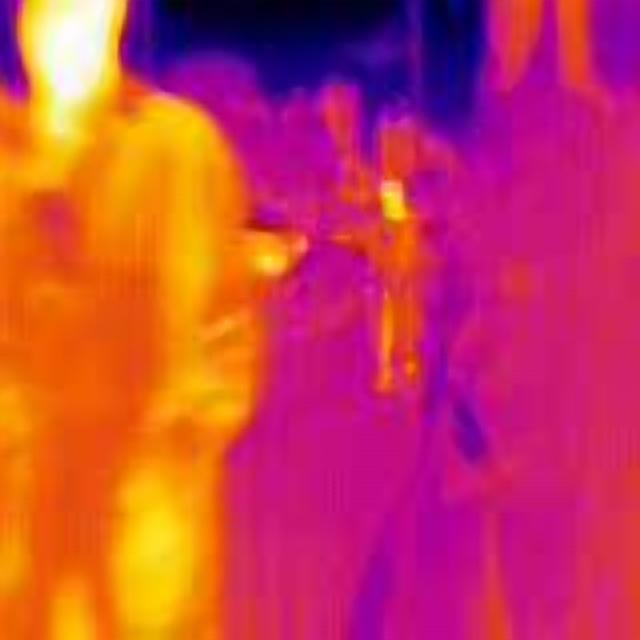
Detected objects:
label: person
label: person